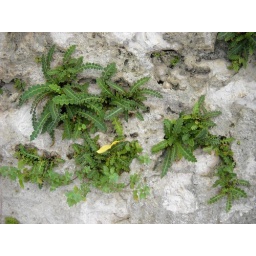
Ferns can grow on bare rock in Zlarin